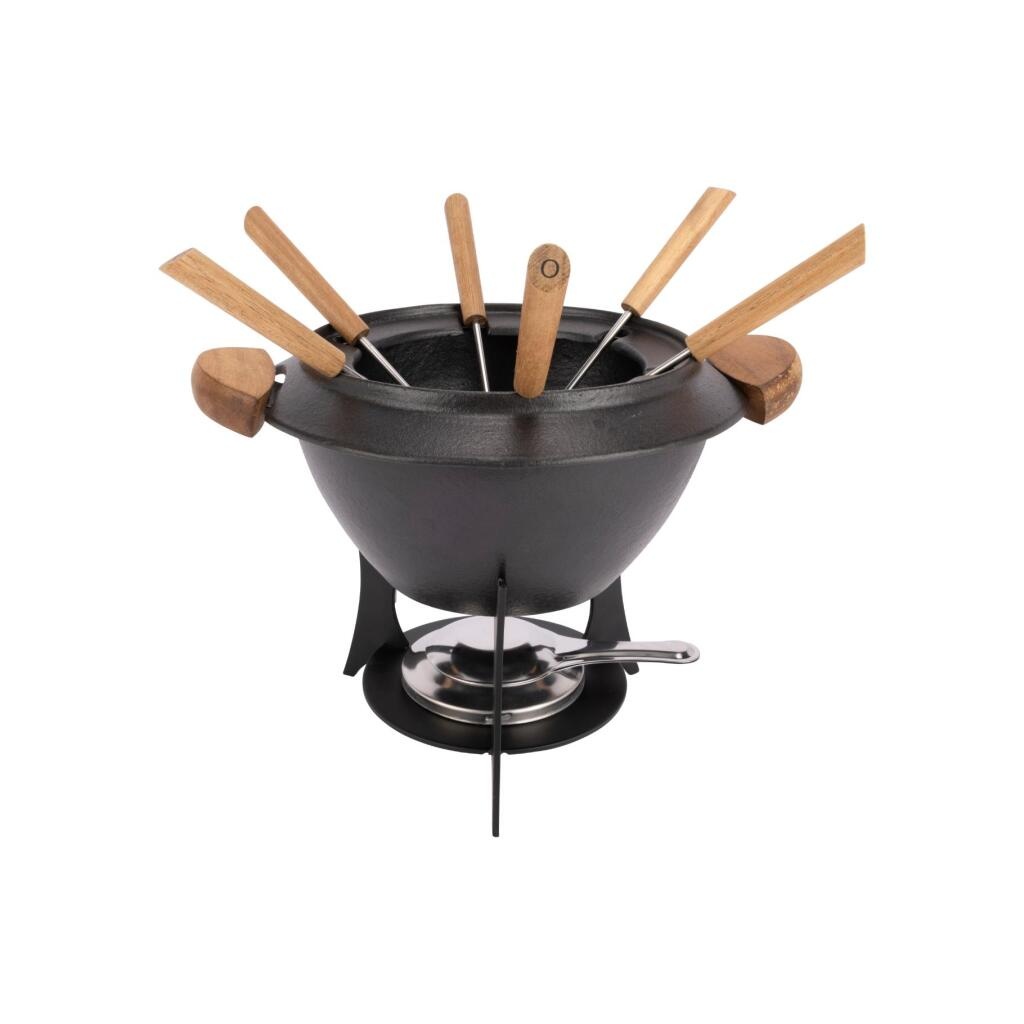
Fondueset Gietijzer/Zwart/Hout
Brand: Overige Merken
Gietijzeren fondueset met een diameter van 23 cm en een hoogte van 25 cm. Inclusief 6 fonduevorken met houten handvatten. Perfect voor een avondje gezellig tafelen met familie en- vrienden. Kleur: zwart/hout.
Category: Home & Garden > Kitchen & Dining > Kitchen Appliances > Fondue Pots & Sets